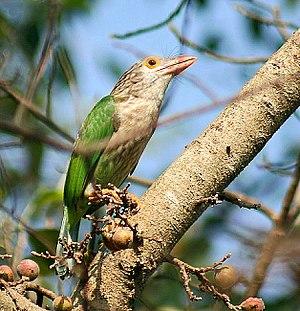
Le Barbu rayé est une espèce d'oiseaux appartenant à la famille des Megalaimidae.